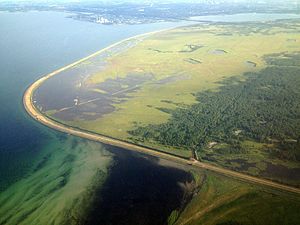
Natura 2000-område nr. 143 Vestamager og havet syd for
Luftfoto af det inddæmmede område Vestamager, eller Kalvebod Fælled
Natura 2000-område nr. 143 Vestamager og havet syd for er et Natura 2000-område der består af habitatområde H127 og fuglebeskyttelsesområde nr. 111 og har et areal på 6.179 hektar, hvoraf 65 % afer hav. 2.056 hektar er ejet af staten, og heraf ejer Naturstyrelsen 1977 ha.